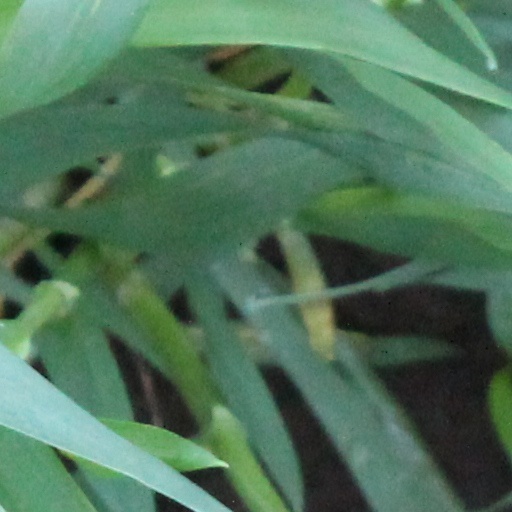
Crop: wheat